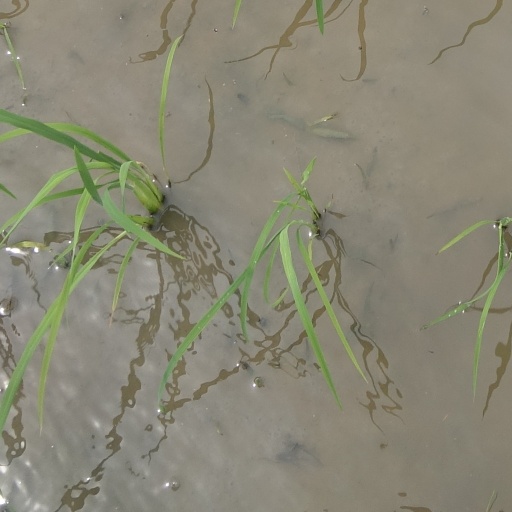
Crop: rice